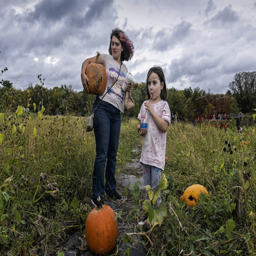
person , left , holds onto a pumpkin as person , takes a sip of drink during an afternoon .